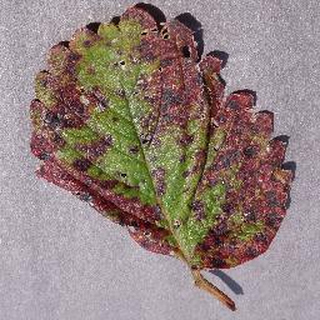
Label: strawberry_leaf_scorch